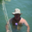
Label: man